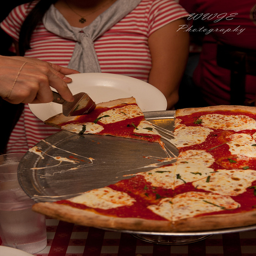
Slices of pizza are being served to this family
The melted cheese makes it difficult to obtain a piece of pizza.
A spatula scoops a slice of pizza onto a plate.
A tray with pizza on it being served to people.
A person cutting a slice from a pizza.